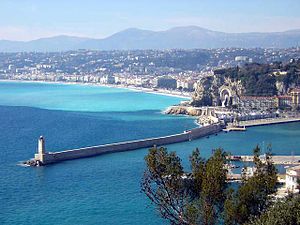
Nice
Udsigt over Nice fra Mont Boron
Udsigt over Nice fra Mont Boron
Nice er en fransk by placeret i det sydøstlige